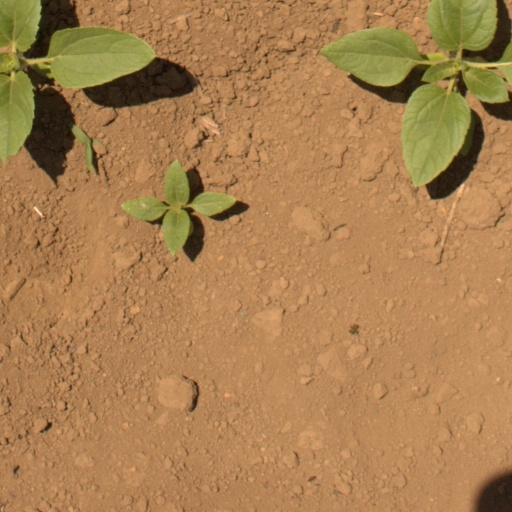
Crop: Jerusalem artichoke